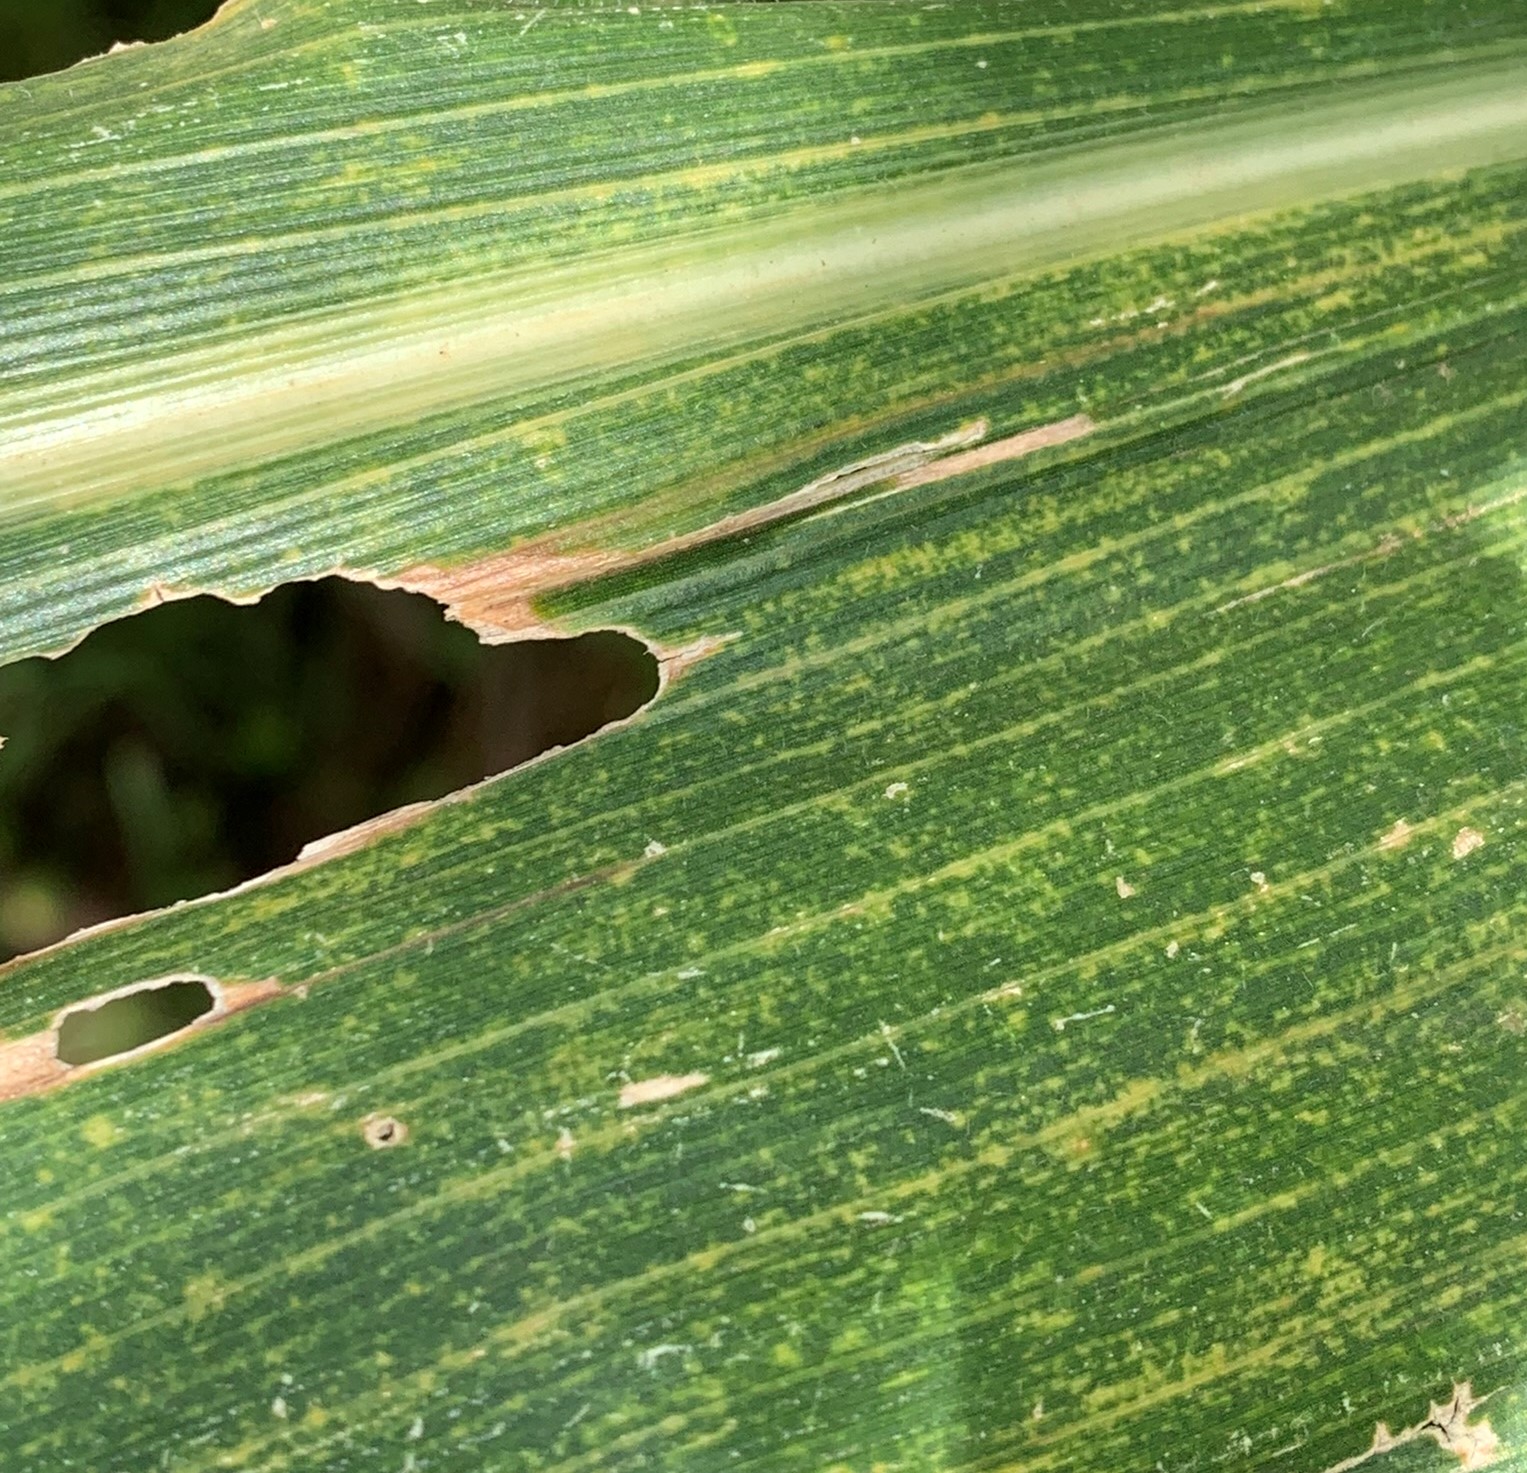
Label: MLN